First Mexican Republic

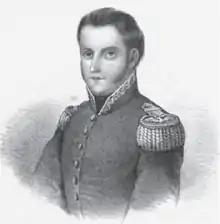
Manuel de Mier y Terán, who led a scientific expedition to Texas lasting from 1827 to 1831.

During this time, Santa Anna and Gómez Farías shared power by alternating offices with Santa Anna repeatedly retiring to his estate at Manga de Clavo while Gómez Farías took care of official matters. Gómez Farías attempted to reduce the size of the army and also to pass a radical program of anti-clerical measures. The government closed all church schools including the university at Mexico City. It annulled monastic oaths and claimed for itself the right to pick officials in the church. It also suppressed monasteries in the north of the country. Members of congress wished to prosecute former members of the Bustamante administration, but Gomez Farias sought to moderate these measures. In response to the uprisings that were flaring up around the nation, a "Ley de Caso" expelled from the country many conservatives, including ex-president Bustamante. Many generals associated with the previous administration were removed from office leading to further opposition. The government around this time also had to deal with an epidemic of cholera.